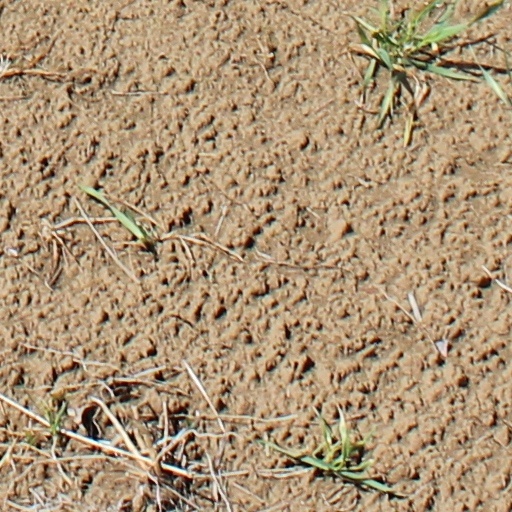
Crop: wheat